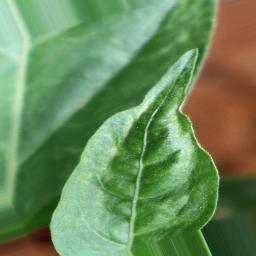
Label: mites_and_trips